Herta Müller

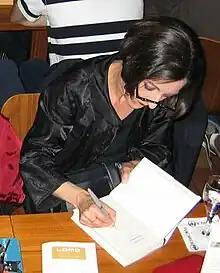
Müller signing one of her books in September 2009

In 2009, Müller enjoyed the greatest international success of her career. Her novel "Atemschaukel" (published in English as "The Hunger Angel") was nominated for the German Book Prize and won the Franz Werfel Human Rights Award. In this book, Müller describes the journey of a young man to a gulag in the Soviet Union, the fate of many Germans in Transylvania after World War II. It was inspired by the experience of the poet Oskar Pastior, whose memories she had made notes of, and also by what happened to her own mother.